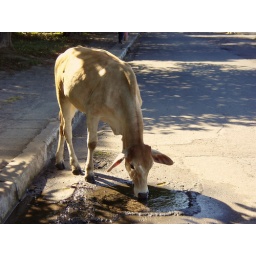
December 21, 2008. Granada, Nicaragua. A cow drinking from a burst water main in the city street.